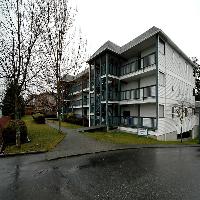
Weather: cloudy or overcast